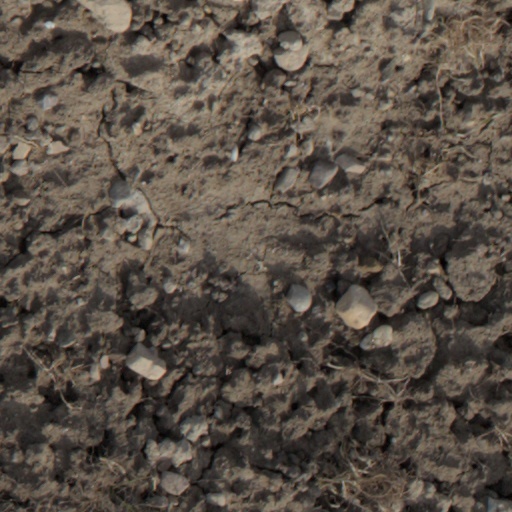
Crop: wheat